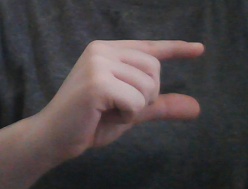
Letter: dal